George Vesey Stewart

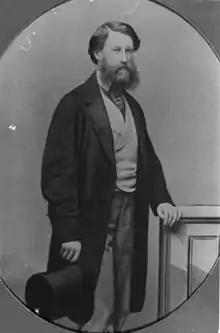

George Vesey Stewart (1832–1920) was a New Zealand farmer, coloniser and local politician. He was born in Brighton, Sussex, England in about 1832.